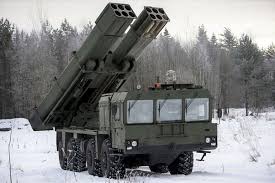
Label: Self Propelled Artillery